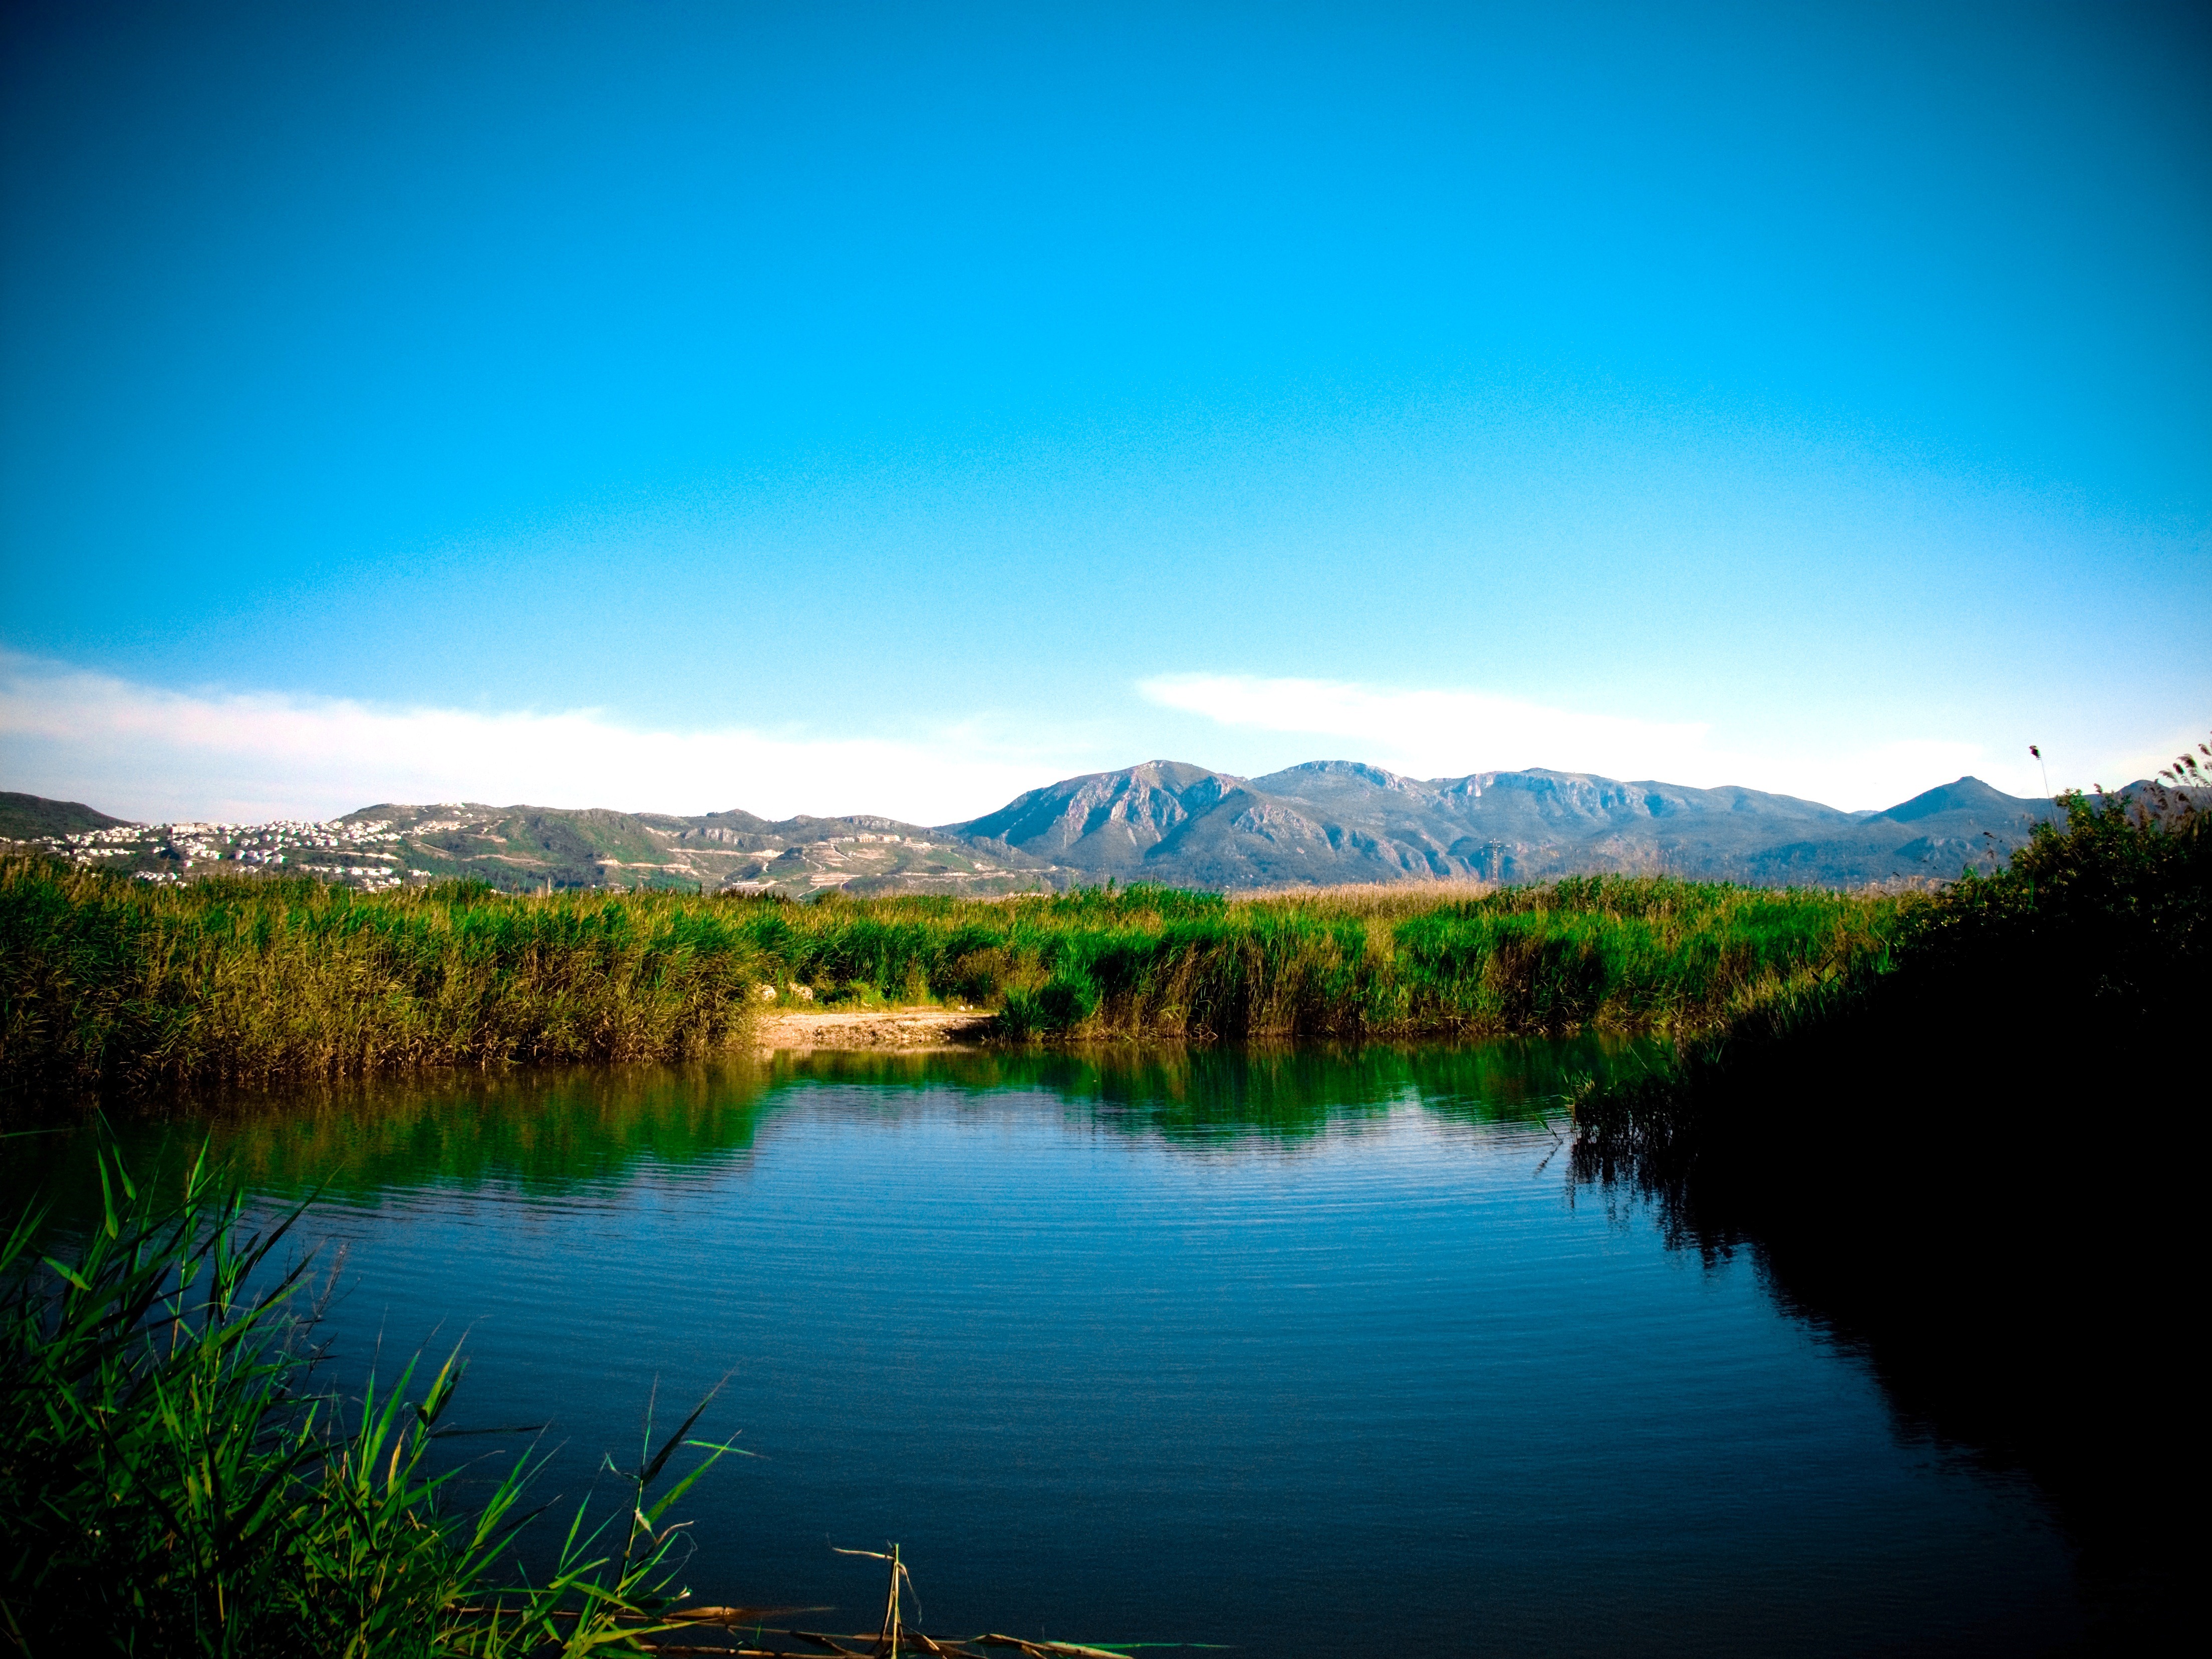
landscape, water, nature, wilderness, mountain, cloud, sky, meadow, countryside, morning, lake, dawn, mountain range, country, summer, dusk, spring, reflection, scenic, reservoir, plants, body of water, trees, outside, spain, mountains, reflections, vista, loch, mountainous landforms, computer wallpaper